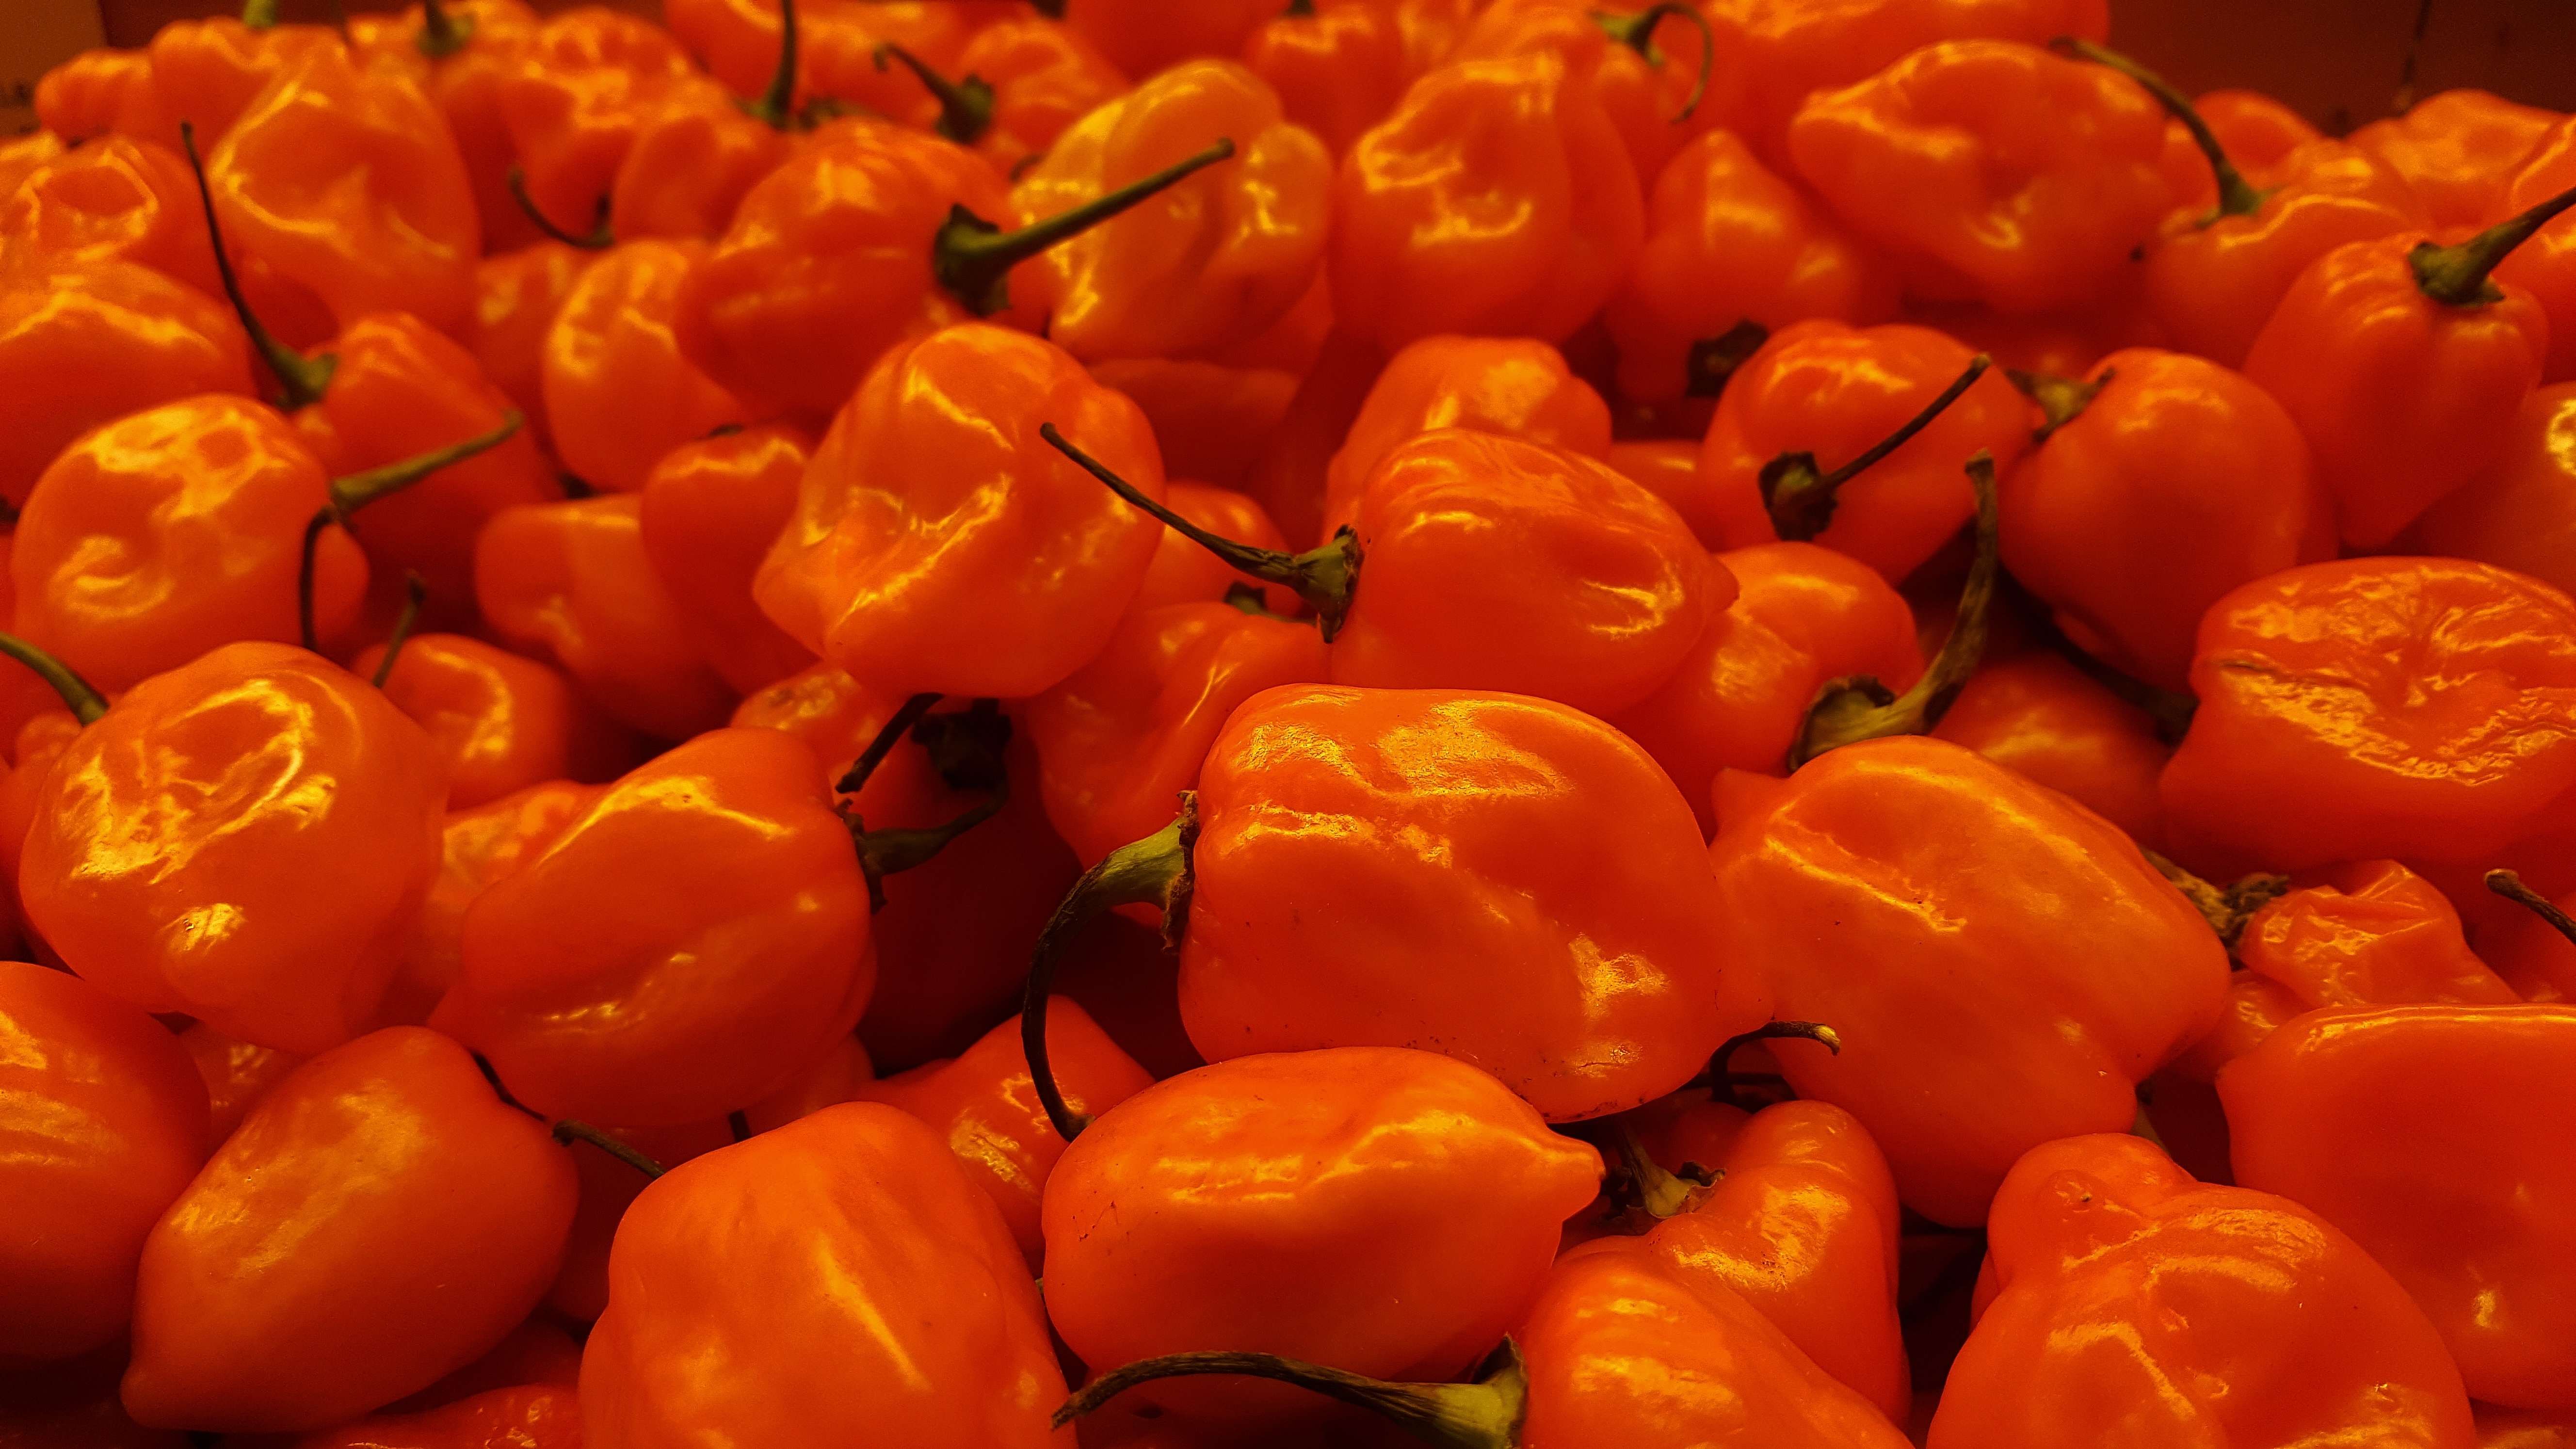
plant, fruit, flower, food, chili, ingredient, produce, vegetable, fresh, market, heat, grocery, hot, peppers, spicy, bell pepper, habanero, flowering plant, foodstuff, chili pepper, chiles, scoville, capsicum annuum, habanero peppers, specialty produce, land plant, peperoncini, bell peppers and chili peppers, pimiento, habanero chili